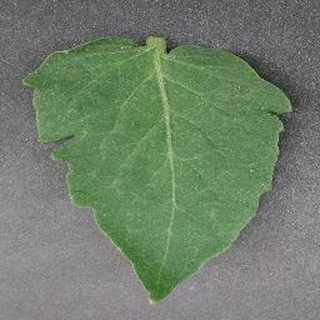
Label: healthy_tomato